Religion and LGBTQ people

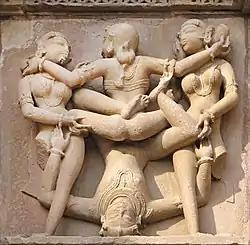
Erotic sculptures from Khajuraho temple complex, India

In France there was an Islamic same-sex marriage on 18 February 2012. In Paris in November 2012 a room in a Buddhist prayer hall was used by gay Muslims and called a "gay-friendly mosque", and a French Islamic website is supporting religious same-sex marriage. The Ibn Ruschd-Goethe mosque in Berlin is a liberal mosque open to all types of Muslims, where men and women pray together and LGBTQ worshippers are welcomed and supported. Other significant LGBTQ-inclusive mosques or prayer groups include the El-Tawhid Juma Circle Unity Mosque in Toronto, Masjid an-Nur al-Isslaah (Light of Reform Mosque) in Washington D.C., Masjid Al-Rabia in Chicago, Unity Mosque in Atlanta, People's Mosque in Cape Town South Africa, Masjid Ul-Umam mosque in Cape Town, Qal'bu Maryamin in California, and the Nur Ashki Jerrahi Sufi Community in New York City.